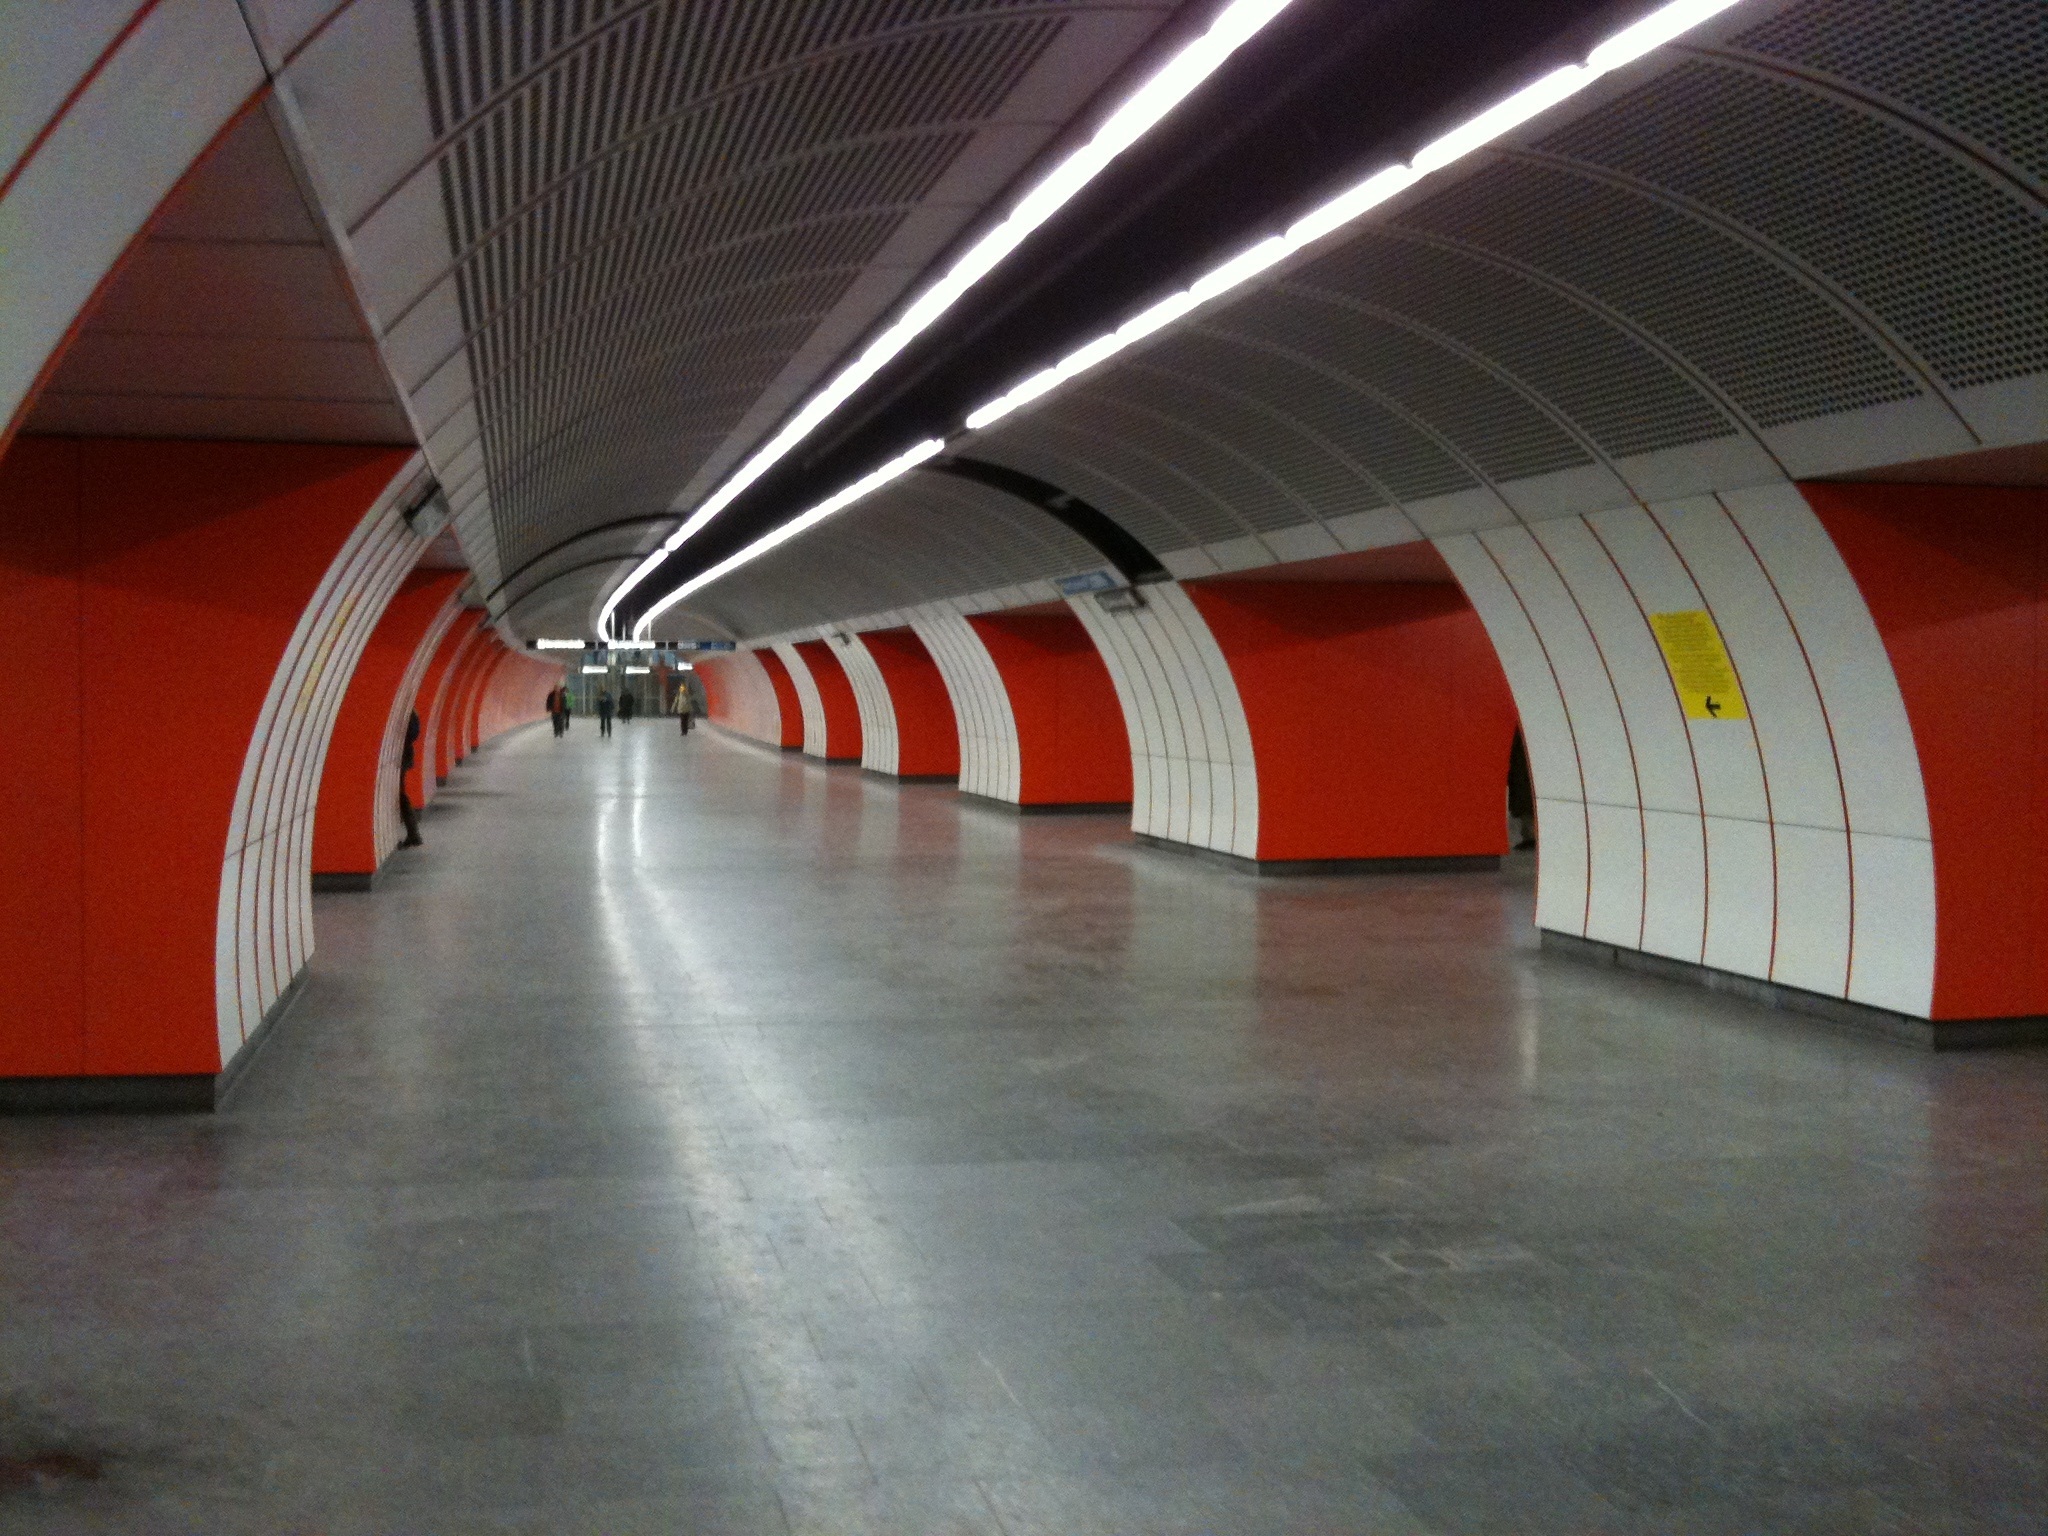
architecture, structure, auditorium, tunnel, travel, subway, metro, underground, transport, hall, exit, station, movement, public transport, metro station, infrastructure, s bahn, sport venue, rapid transit